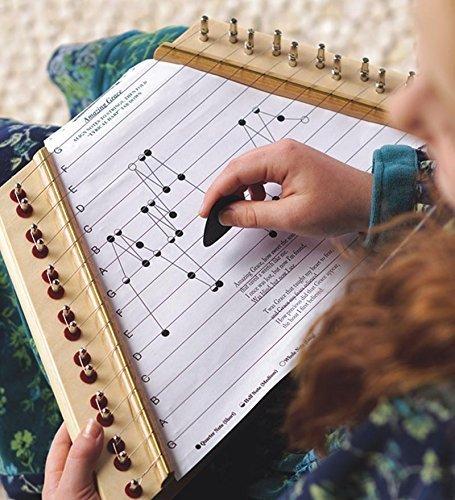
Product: Lyrical Lap Harp Special
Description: Hardwood lap harp.
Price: $66.84
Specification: ProductDimensions:15x7.8x2inches|ItemWeight:3.19pounds|ShippingWeight:4pounds(Viewshippingratesandpolicies)|ASIN:B00E9Z2NMA|Itemmodelnumber:729202|Manufacturerrecommendedage:5-12years